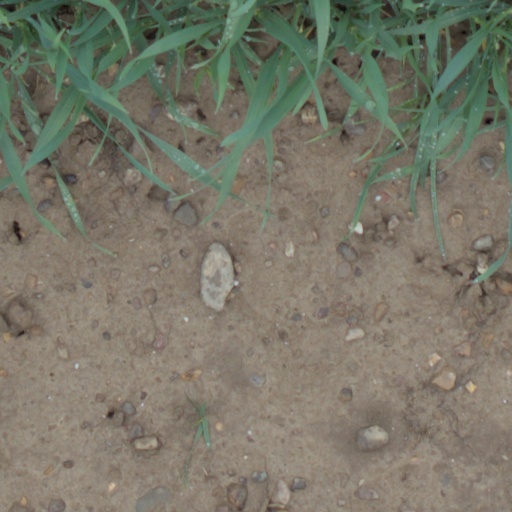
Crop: wheat